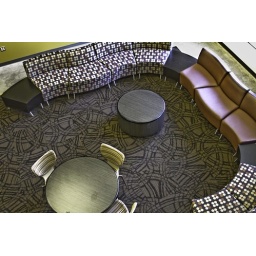
Spacious lounge areas with modern furniture are provided within each residential building at Union Street Center.